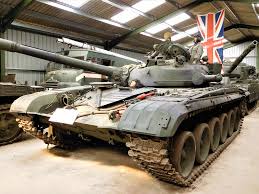
Label: Tank